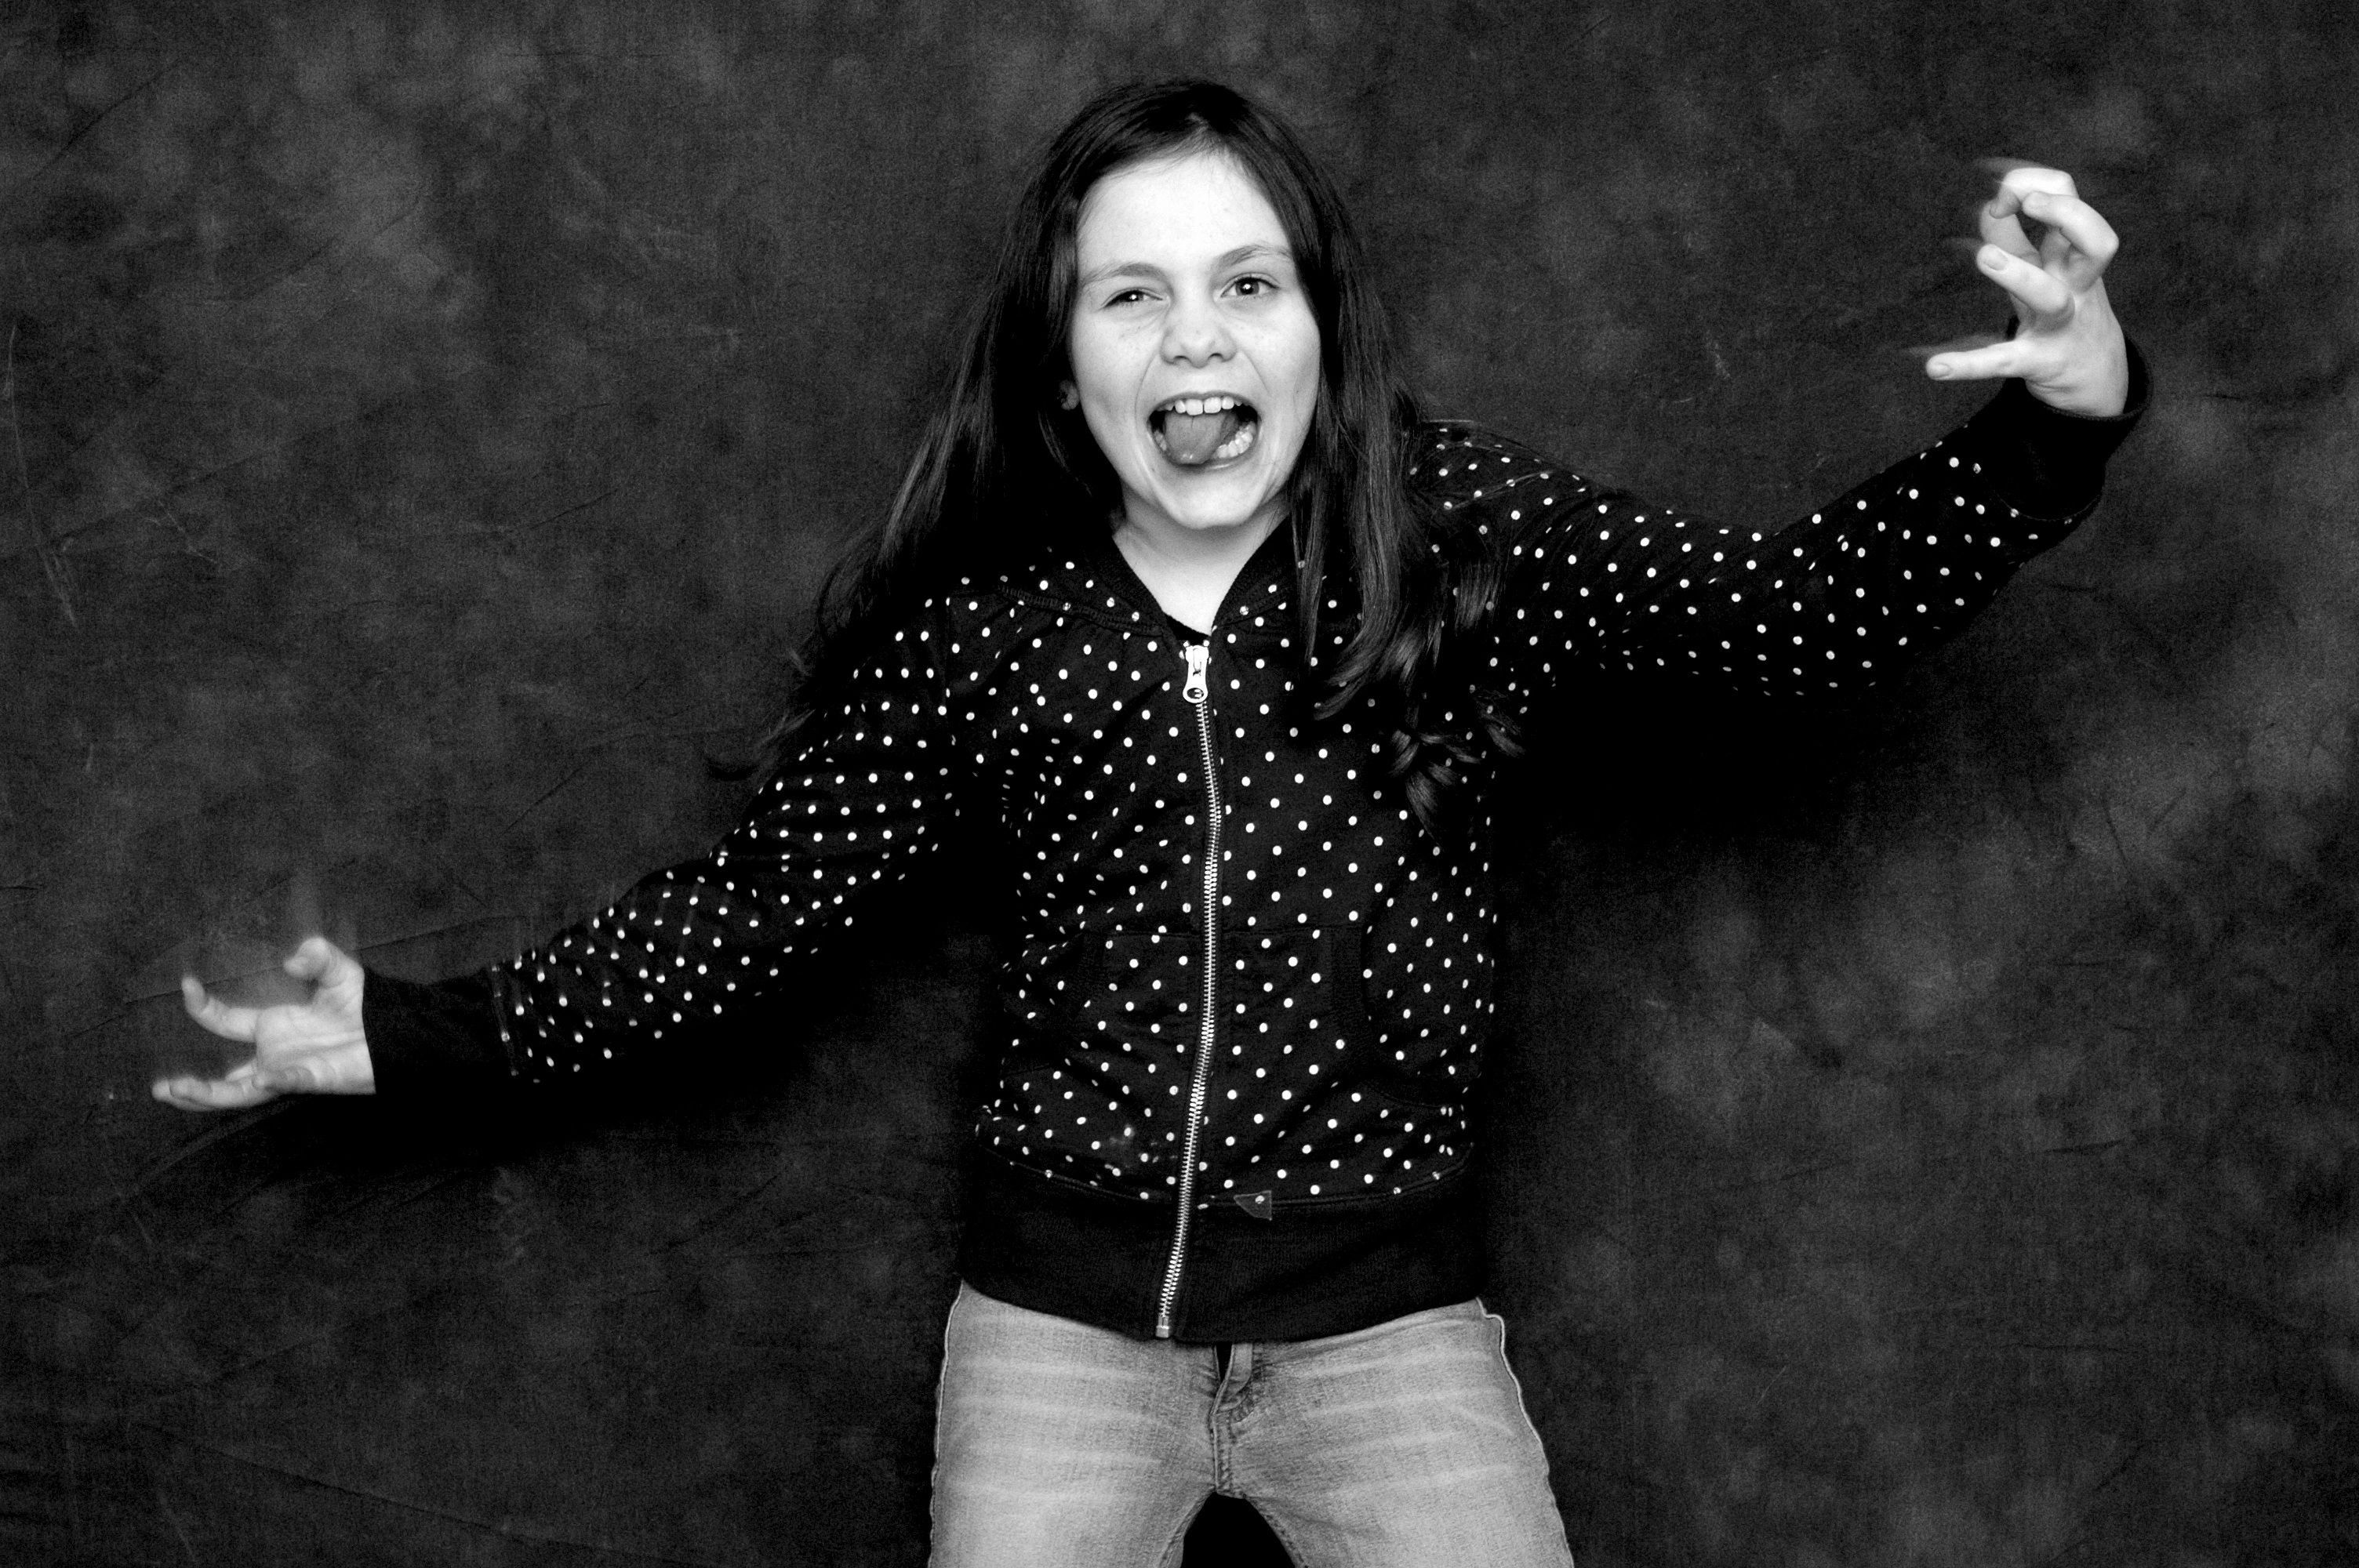
person, black and white, girl, white, photography, female, portrait, model, young, student, darkness, black, monochrome, lady, smiling, cheerful, face, fun, happy, photograph, funny, humor, crazy, beauty, joy, expression, excited, photo shoot, monochrome photography, portrait photography